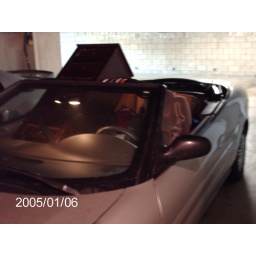
My whole life fits in a two door convertible